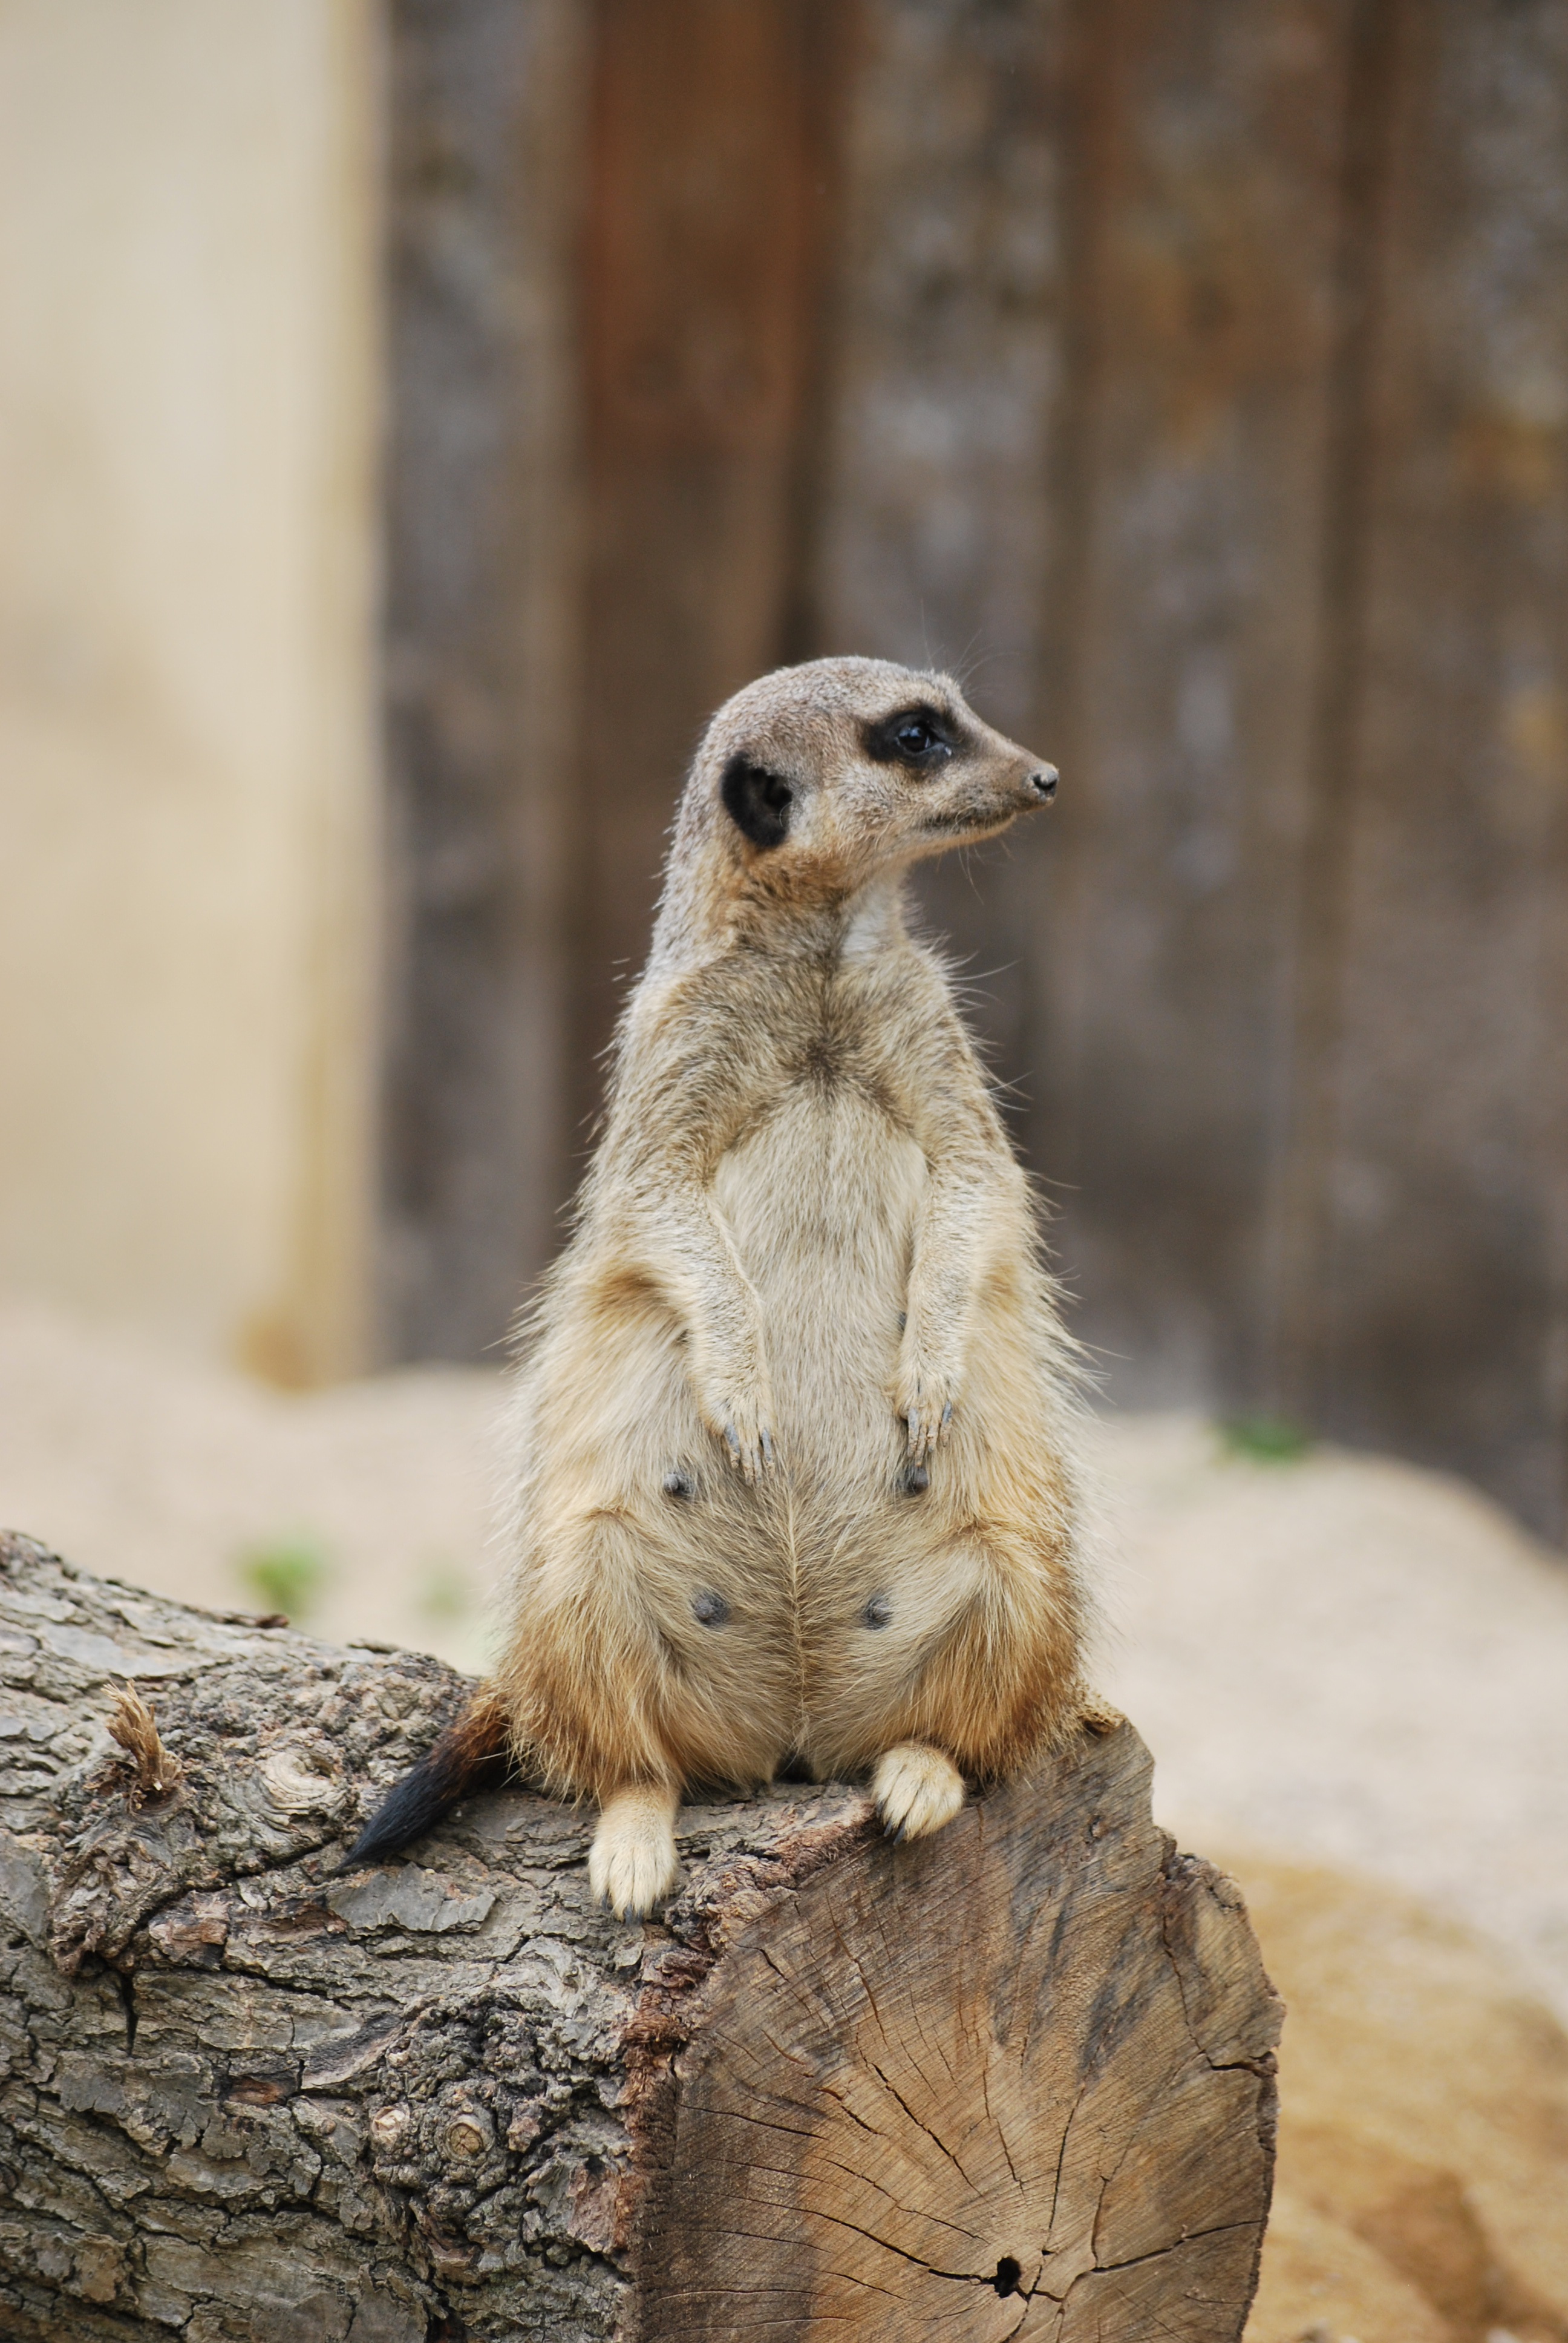
nature, animal, cute, wildlife, wild, zoo, fur, natural, mammal, rodent, fauna, whiskers, snout, meerkat, mongoose, terrestrial animal